Describe the emotion expressed in this image:  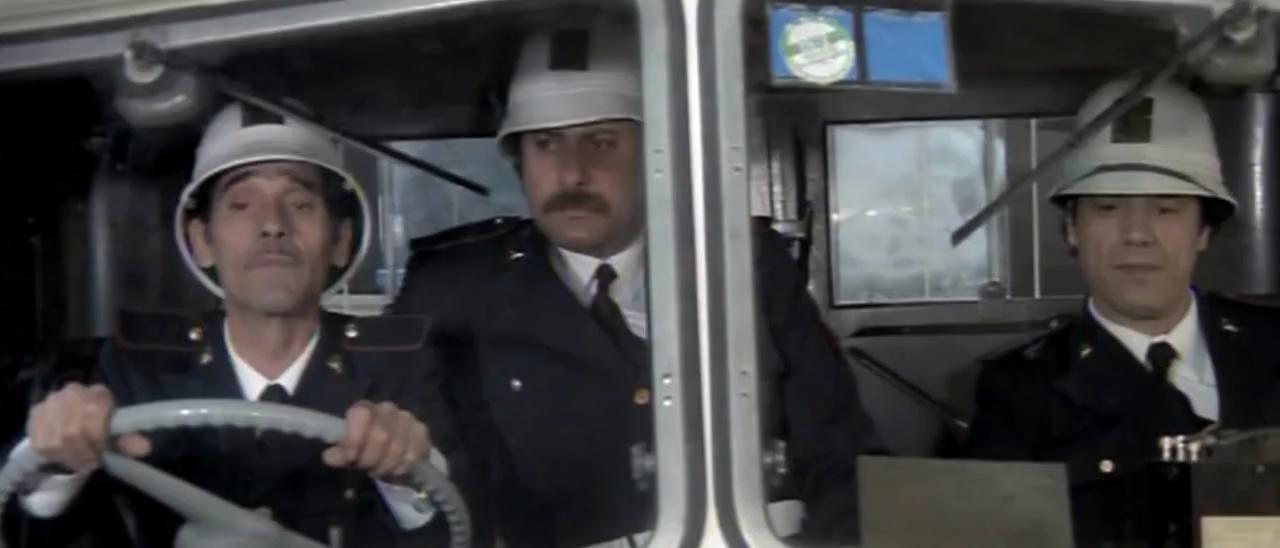
This person displays Fear, valence and arousal with low intensity.